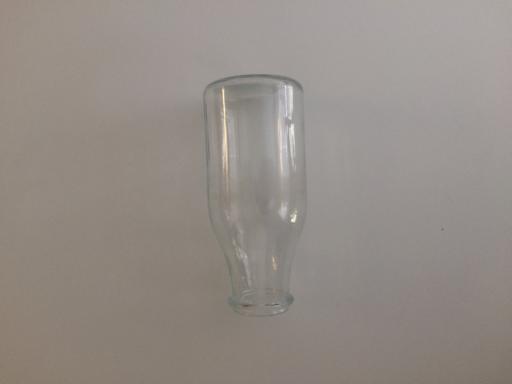
Label: glass